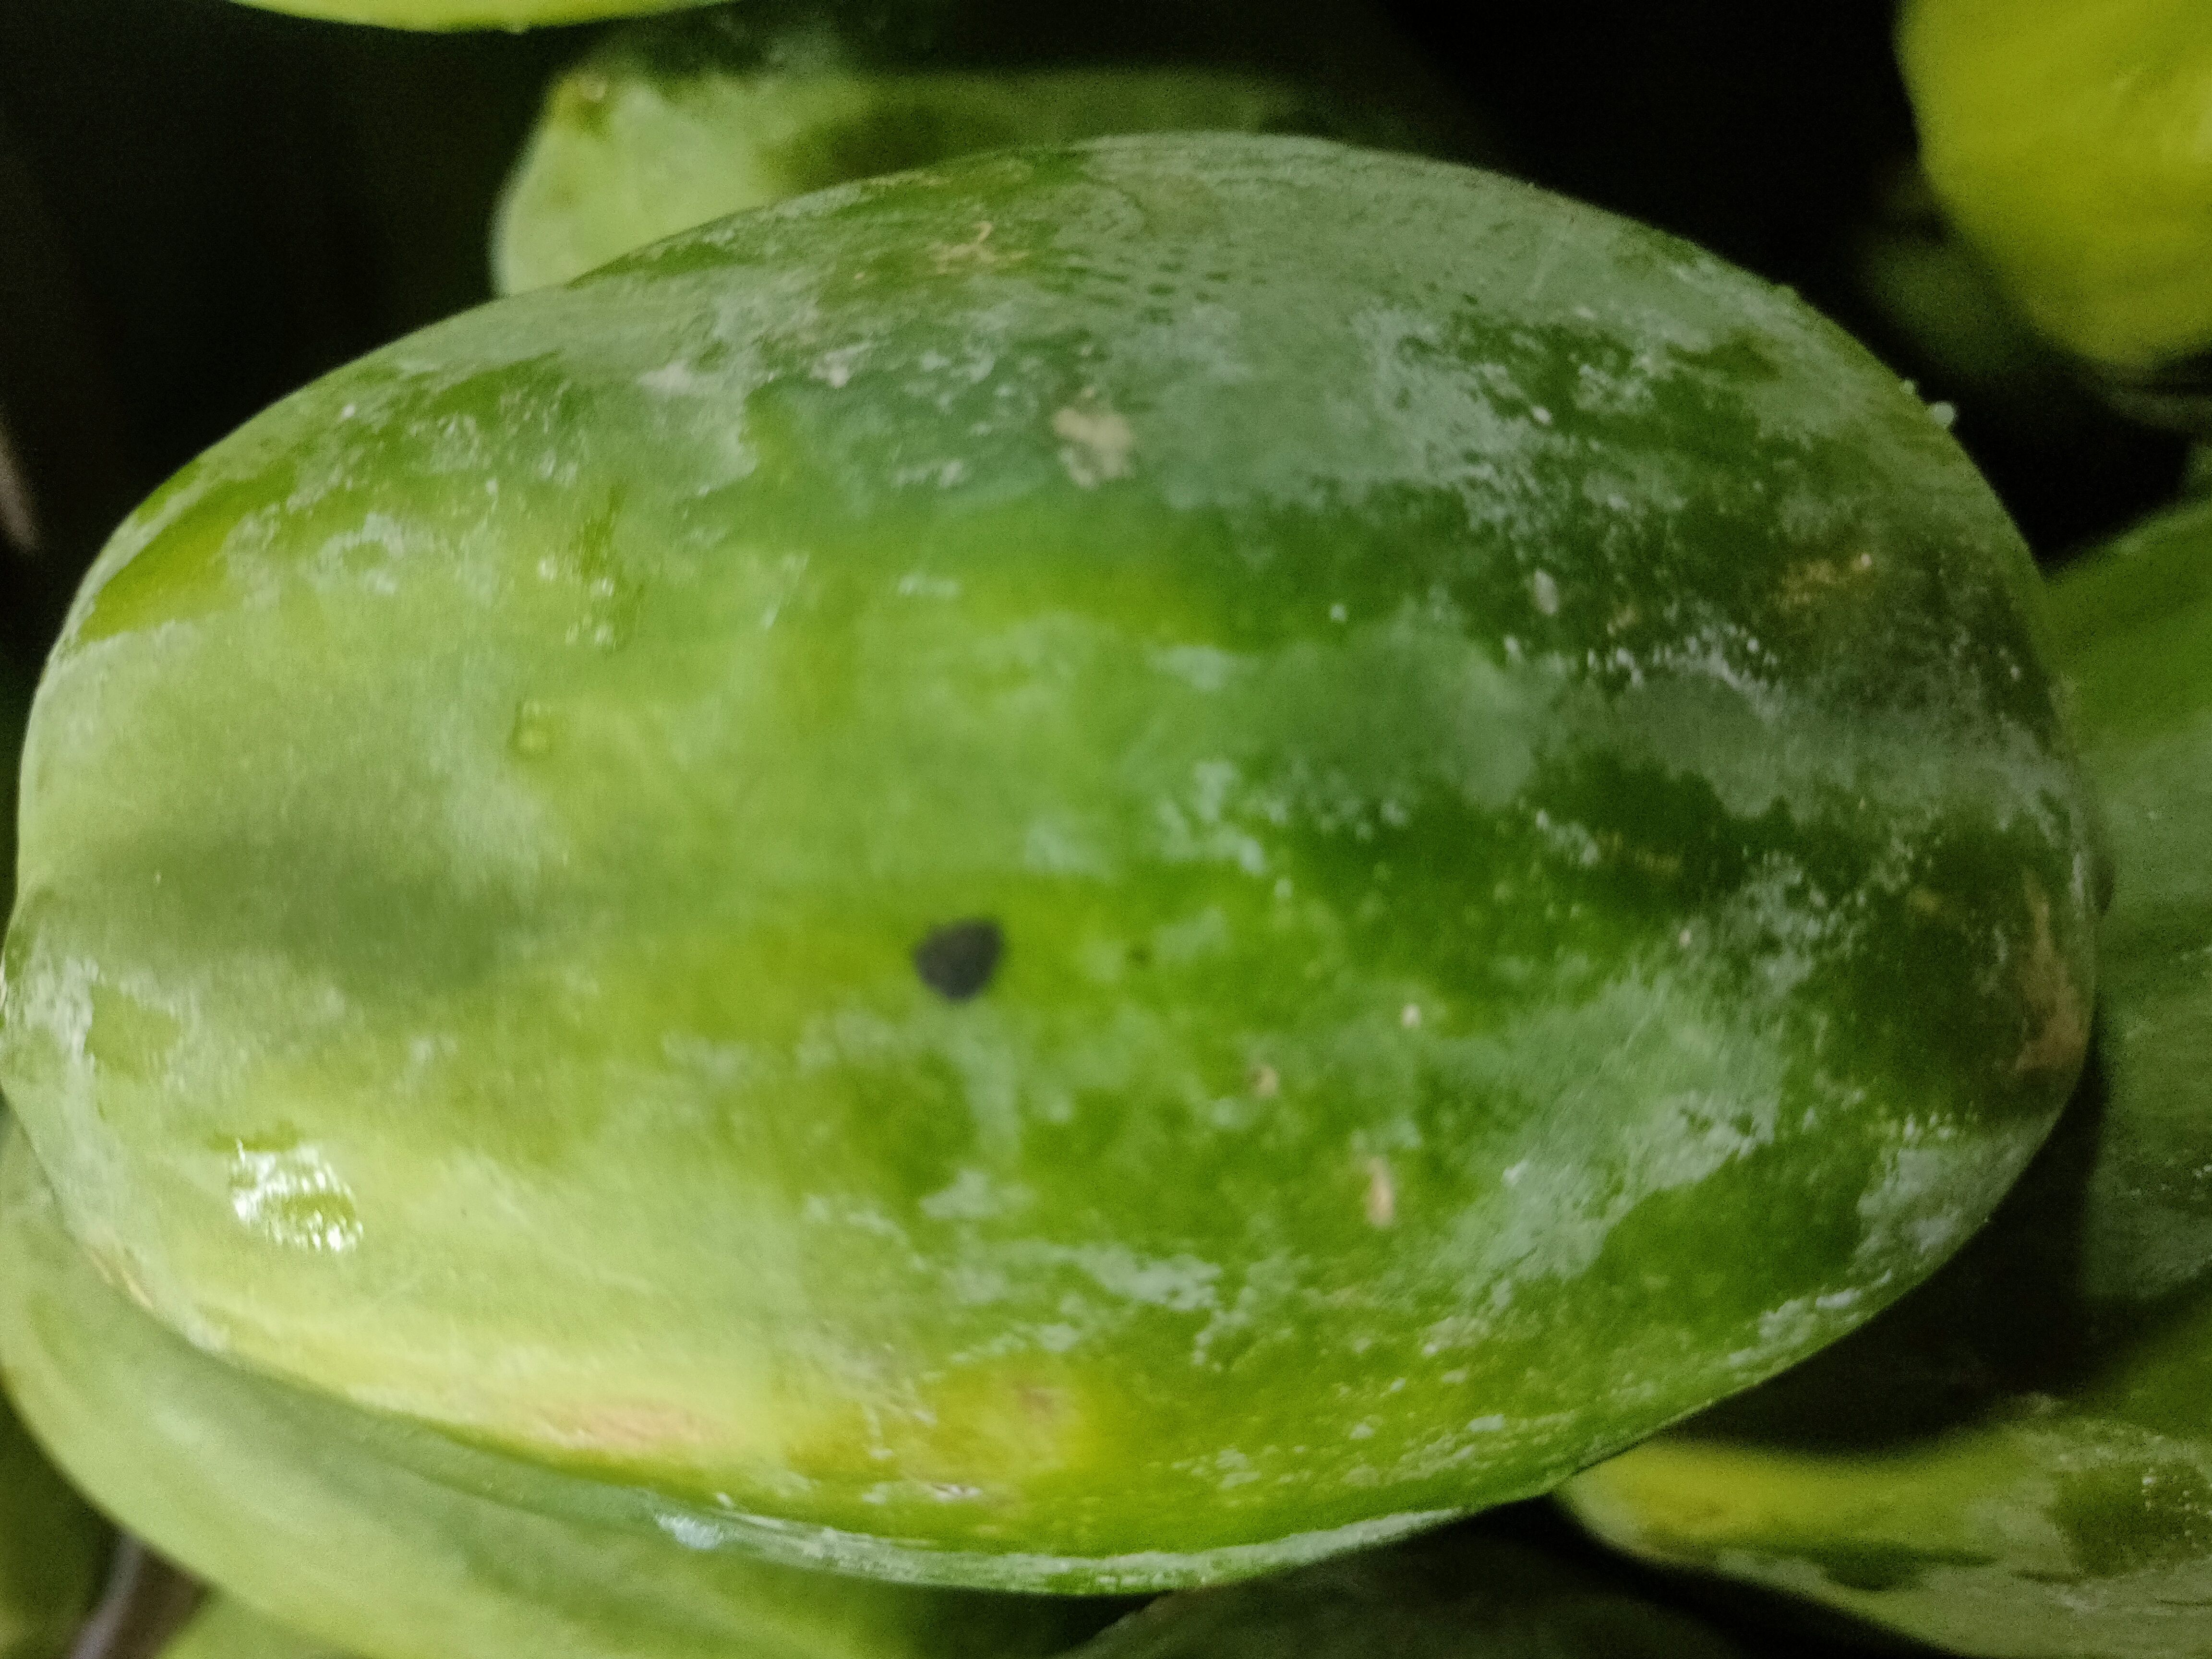
Label: Carica Papaya